Zest (ingredient)

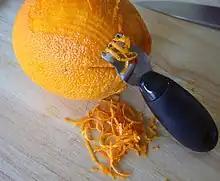
Zesting an orange

Zest is a food ingredient that is prepared by scraping or cutting from the rind of unwaxed citrus fruits such as lemon, orange, citron, and lime. Zest is used to add flavor to many different types of food.